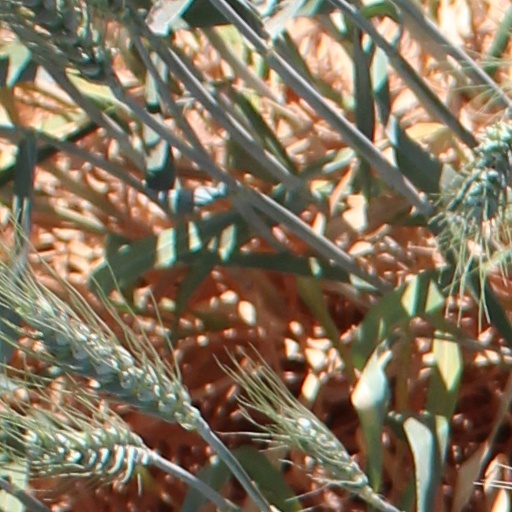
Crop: wheat